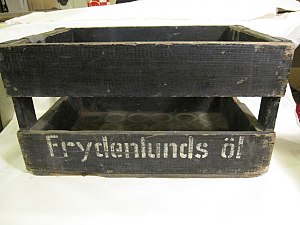
Kronik
For professor Sløk var kronikken som at stige op på en ølkasse og tage ordet.
En kronik er en artikel i en avis eller et tidsskrift om et emne eller tema. Som regel har den en fast spalte, ofte sammen med læserbreve, leder o.l. Sædvanligvis er kronikker skrevet af en person, der ikke er ansat ved den pågældende publikation, men har et særligt kendskab til det behandlede emne.